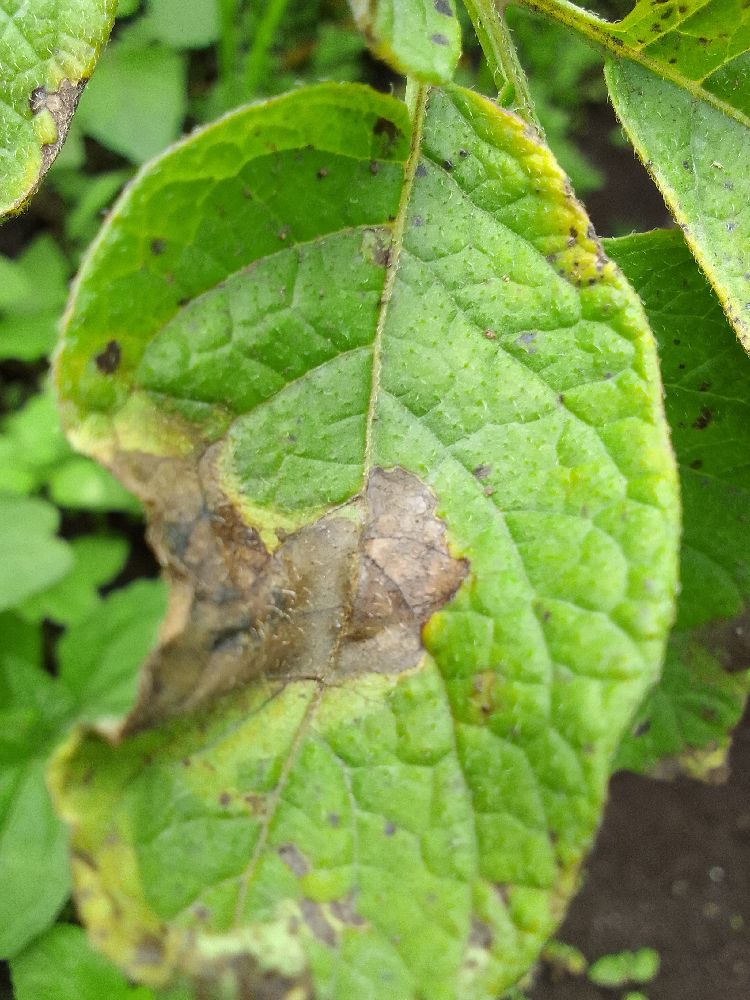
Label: Late blight